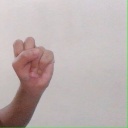
अक्षर: स